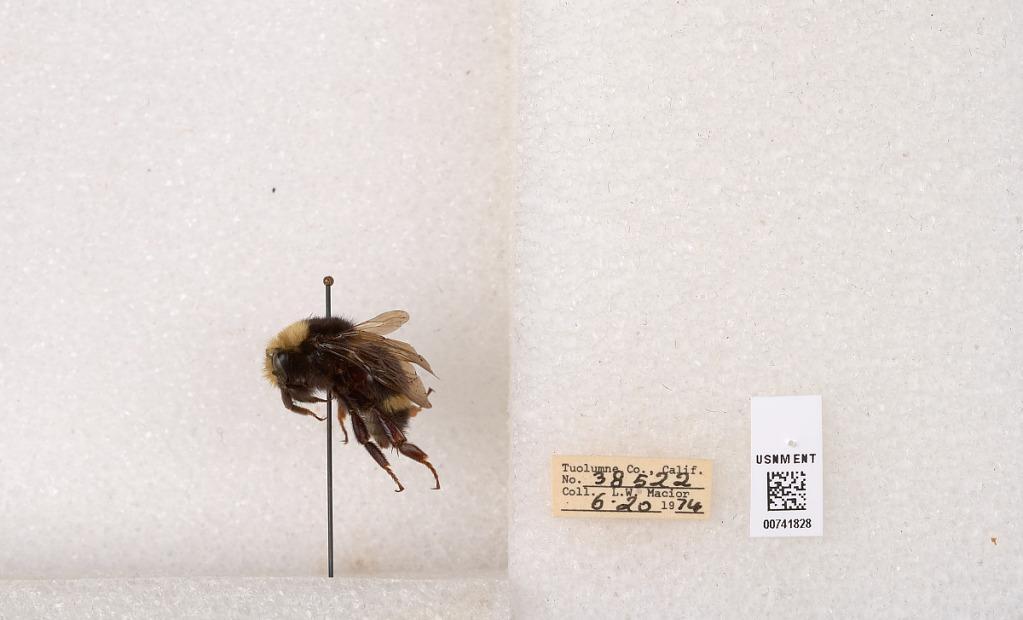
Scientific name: Bombus (Pyrobombus) vandykei (Frison)
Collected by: L. Macior
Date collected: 1974-6-20
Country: United States
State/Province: California
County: Tuolumne
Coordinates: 37.9712, -120.228